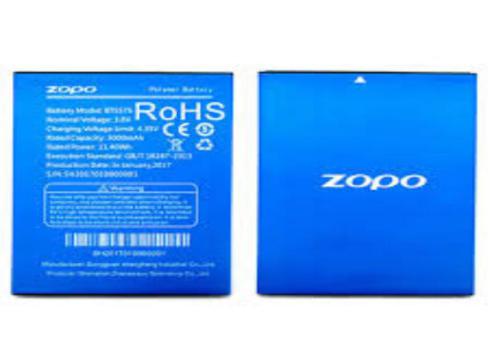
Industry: Electronic